P. W. Singer

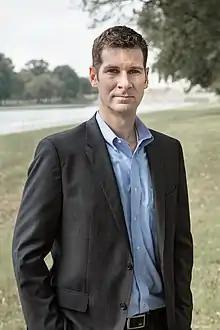

Peter Warren Singer (born 1974) is an American political scientist, an international relations scholar and a specialist on 21st-century warfare. He is a "New York Times" bestselling author of both nonfiction and fiction, who has been described in "The Wall Street Journal" as "the premier futurist in the national-security environment".